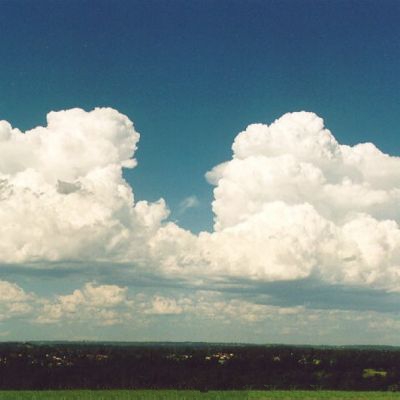
Cloud type: Cumulonimbus (Cb)